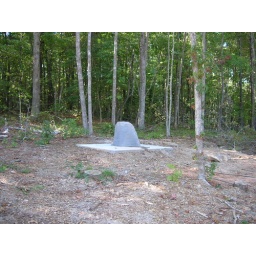
Well head cover -- faux rock. We now have pink flamingos by the rock for some humor.